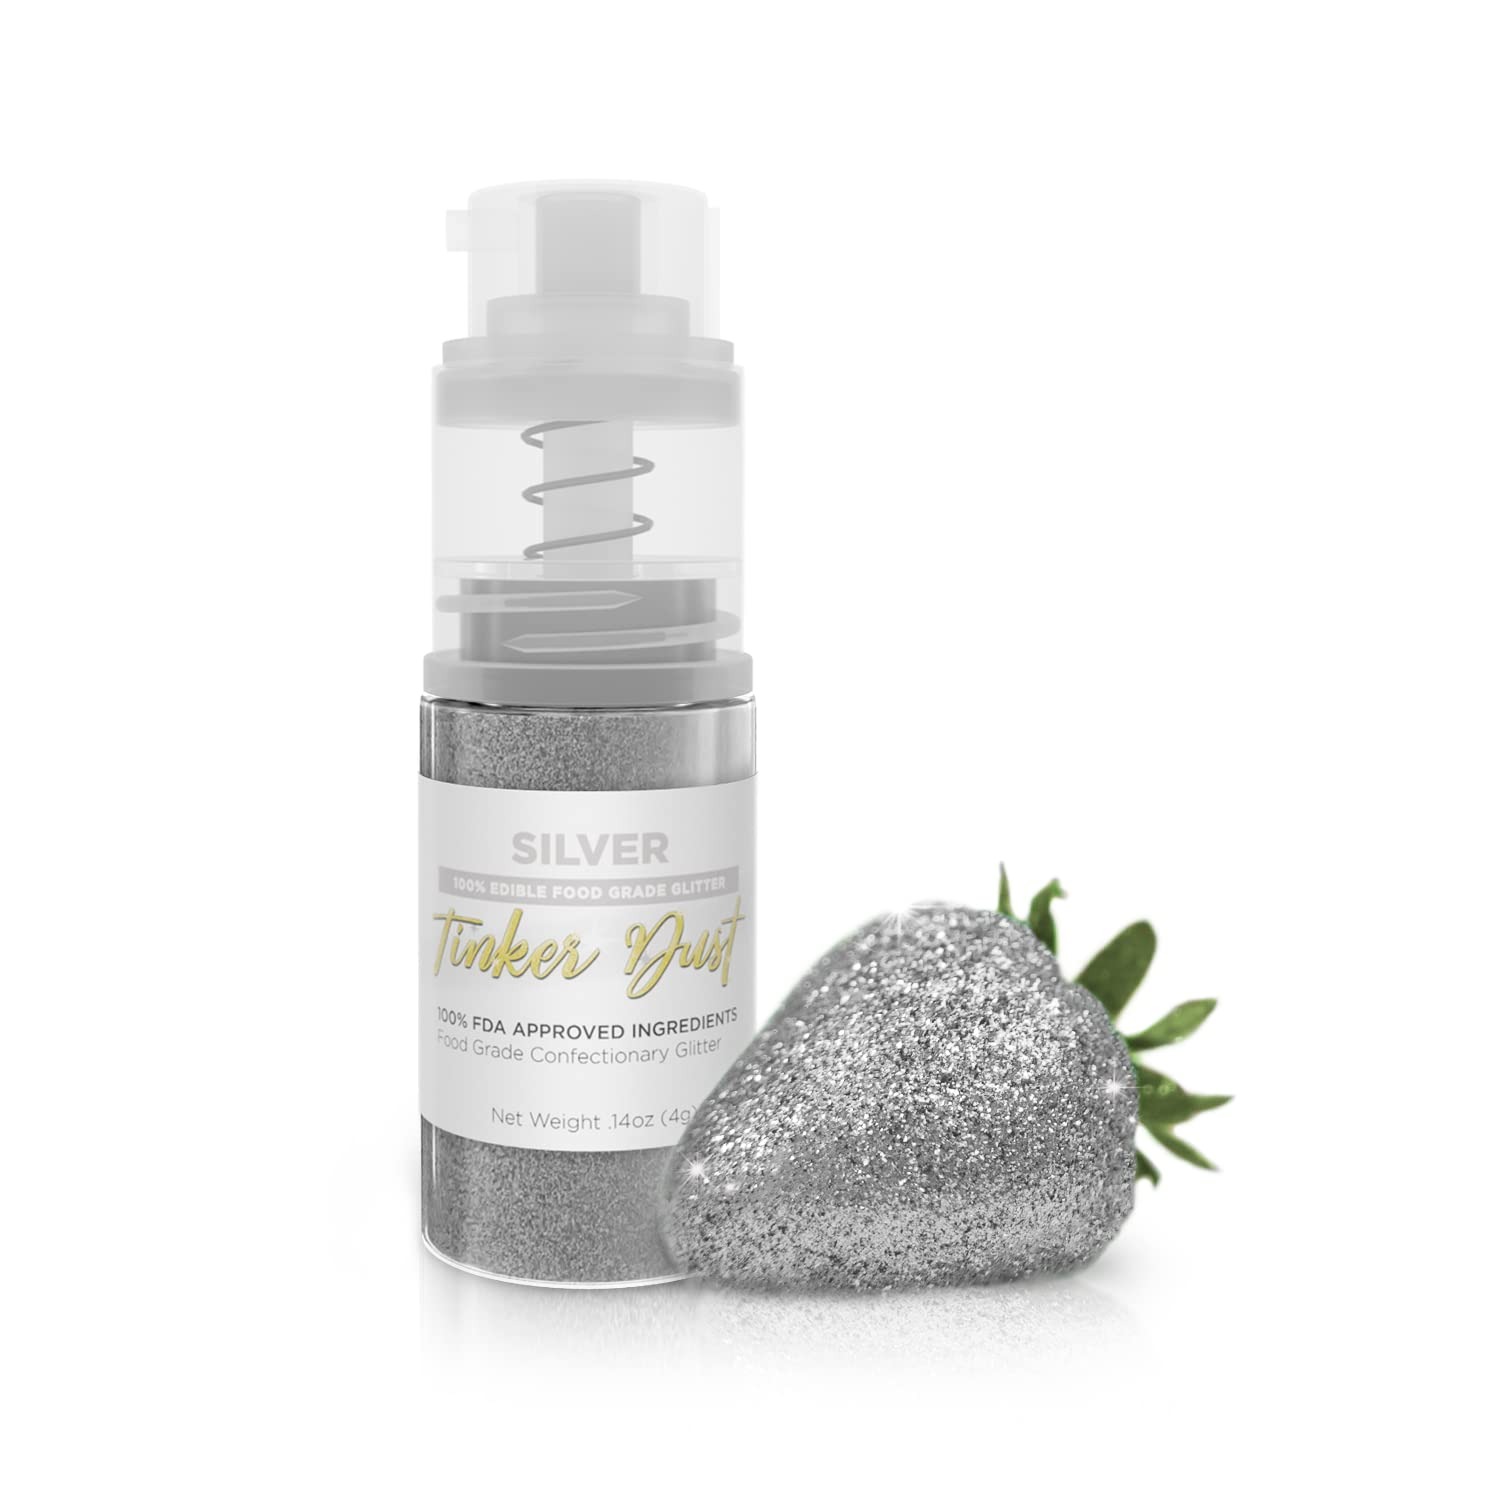
Item Name: Bakell - Silver Tinker Dust (4g, 1x Mini Spray Pump) Edible Glitter for Food, Desserts, and Beverages!
Bullet Point 1: 💕 Dual Use: When you buy Bakell's Tinker Dust, you're getting two products for the price of one! Tinker Dust (except certain golds) can be used as both a cake decorating dust and a beverage garnish! Add it to your favorite cocktail or soft drink to create a silky, shimmering effect that swirls your beverage to life!
Bullet Point 2: 👀 Our Tinker Dusts come in over 40 colors, ensuring you’ll find the perfect hue for cakes and vegan paint applications for any occasion.
Bullet Point 3: 🎂 🍸 Perfect for professional bakers, home cooks, and mixologists, Tinker Dust seamlessly infuses an enchanting sparkle into your confections and beverages.
Bullet Point 4: 🌿 We are the only edible glitter company whose products are made in the USA at SQF III, GMP, Halal, & Kosher certified facilities, & are nut free, gluten free, & vegan.
Bullet Point 5: 🎉 Perfect for gender reveal parties, holidays, birthdays, weddings, graduations, cakes, cocktails, mocktails, cookies, desserts, beer, garnishes, juice, teas, lemonade, coffee, & even crafts!
Bullet Point 6: 🎯 The convenient mini-pump design provides ease and precision of Tinker Dust for your food and drinks.
Bullet Point 7: 🛡️ Red No. 3 Free: Bakell prioritizes your health by carefully selecting the highest quality ingredients, to create the safest and best product on the market. Our Tinker Dust is also gluten free, dairy free, GMO free and vegan.
Product Description: Silver Tinker Dust is a beautiful, food grade edible glitter made with larger particles than Luster Dust to give it that “glitter look!" Perfect for cake decorating, cupcakes, cookies, fruit and even beverages! The convenient mini spray pump design ensures precise application to your culinary creations. This Tinker Dust is vegan, Red No. 3 (Erythrosine) free, gluten free, dairy free, nut free and GMO free. Whether you're a professional baker, a passionate home cook, or a mixologist, Tinker Dust is a seamless way to infuse a sparkle into your edible creations, adding a visually appealing touch to every treat.
Value: 1.0
Unit: Count

Price: 9.88